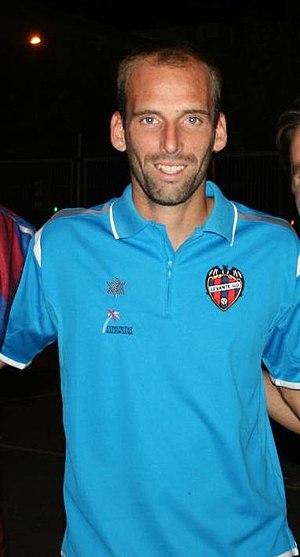
Mathieu Berson, né le 23 février 1980 à Vannes, est un footballeur français qui évolue au poste de milieu de terrain.